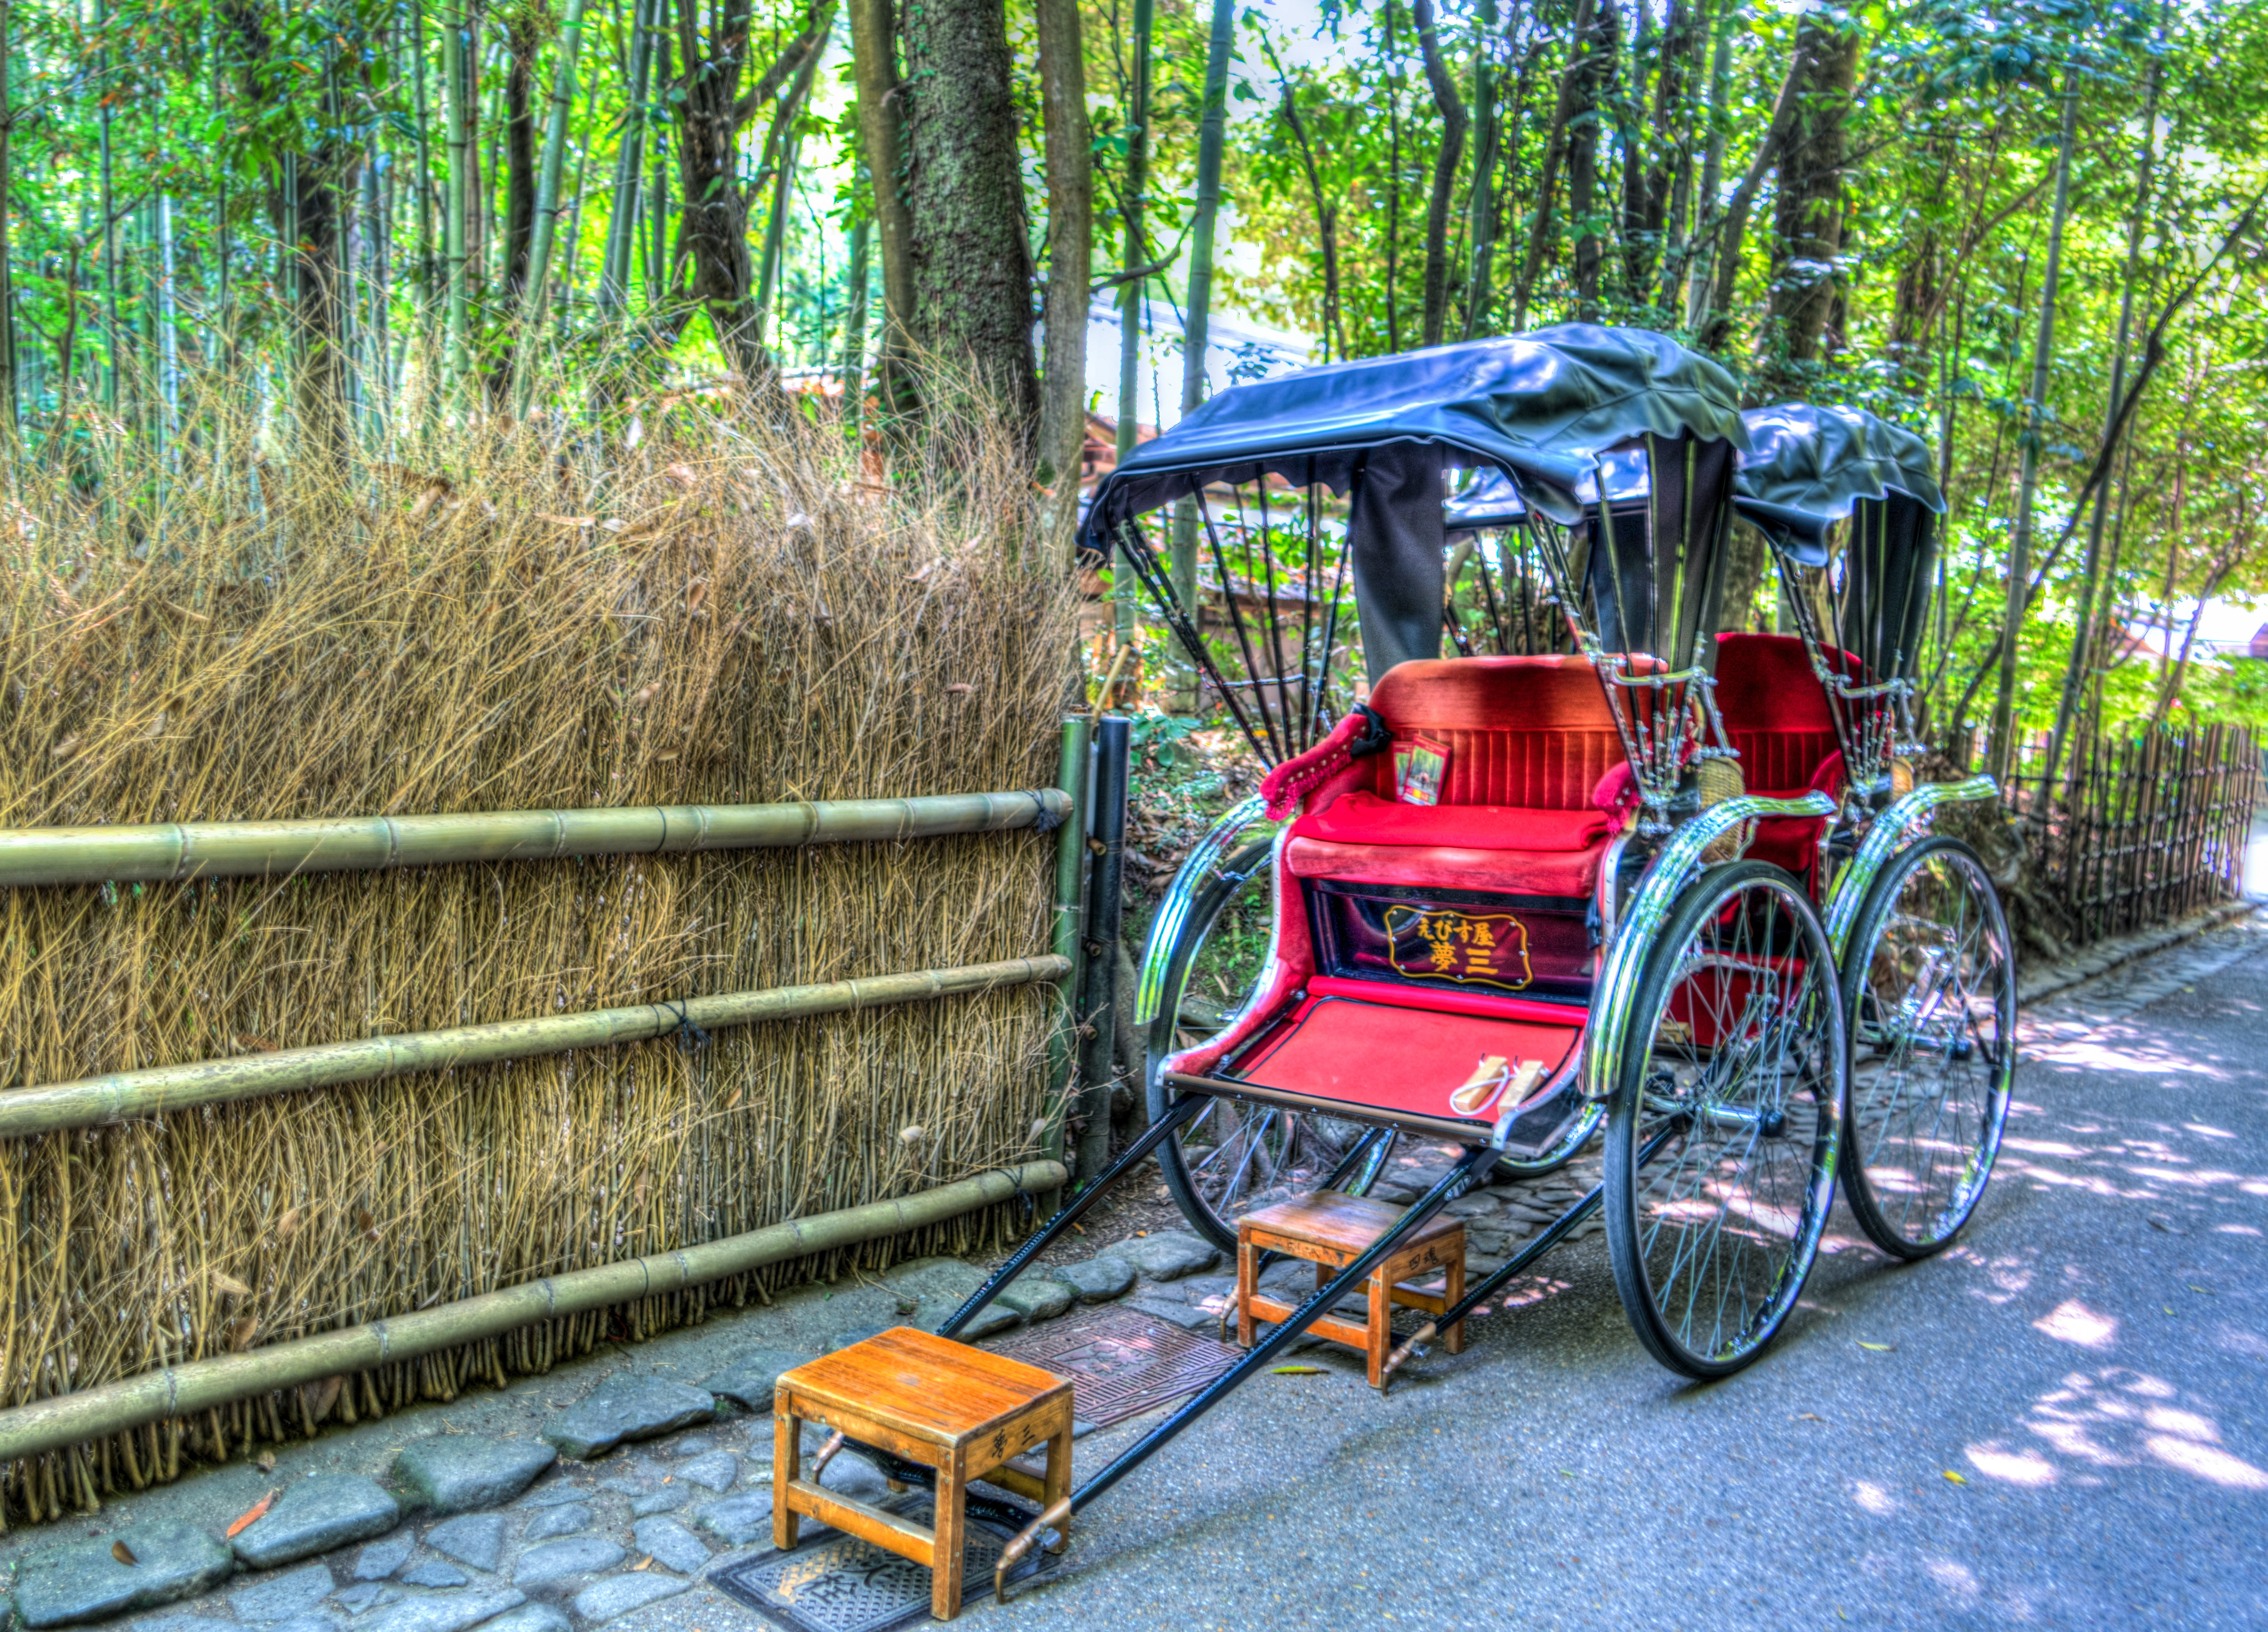
person, people, cart, rustic, asian, green, vehicle, landmark, attraction, agriculture, japan, japanese, bamboo forest, arashiyama, grass rickshaw